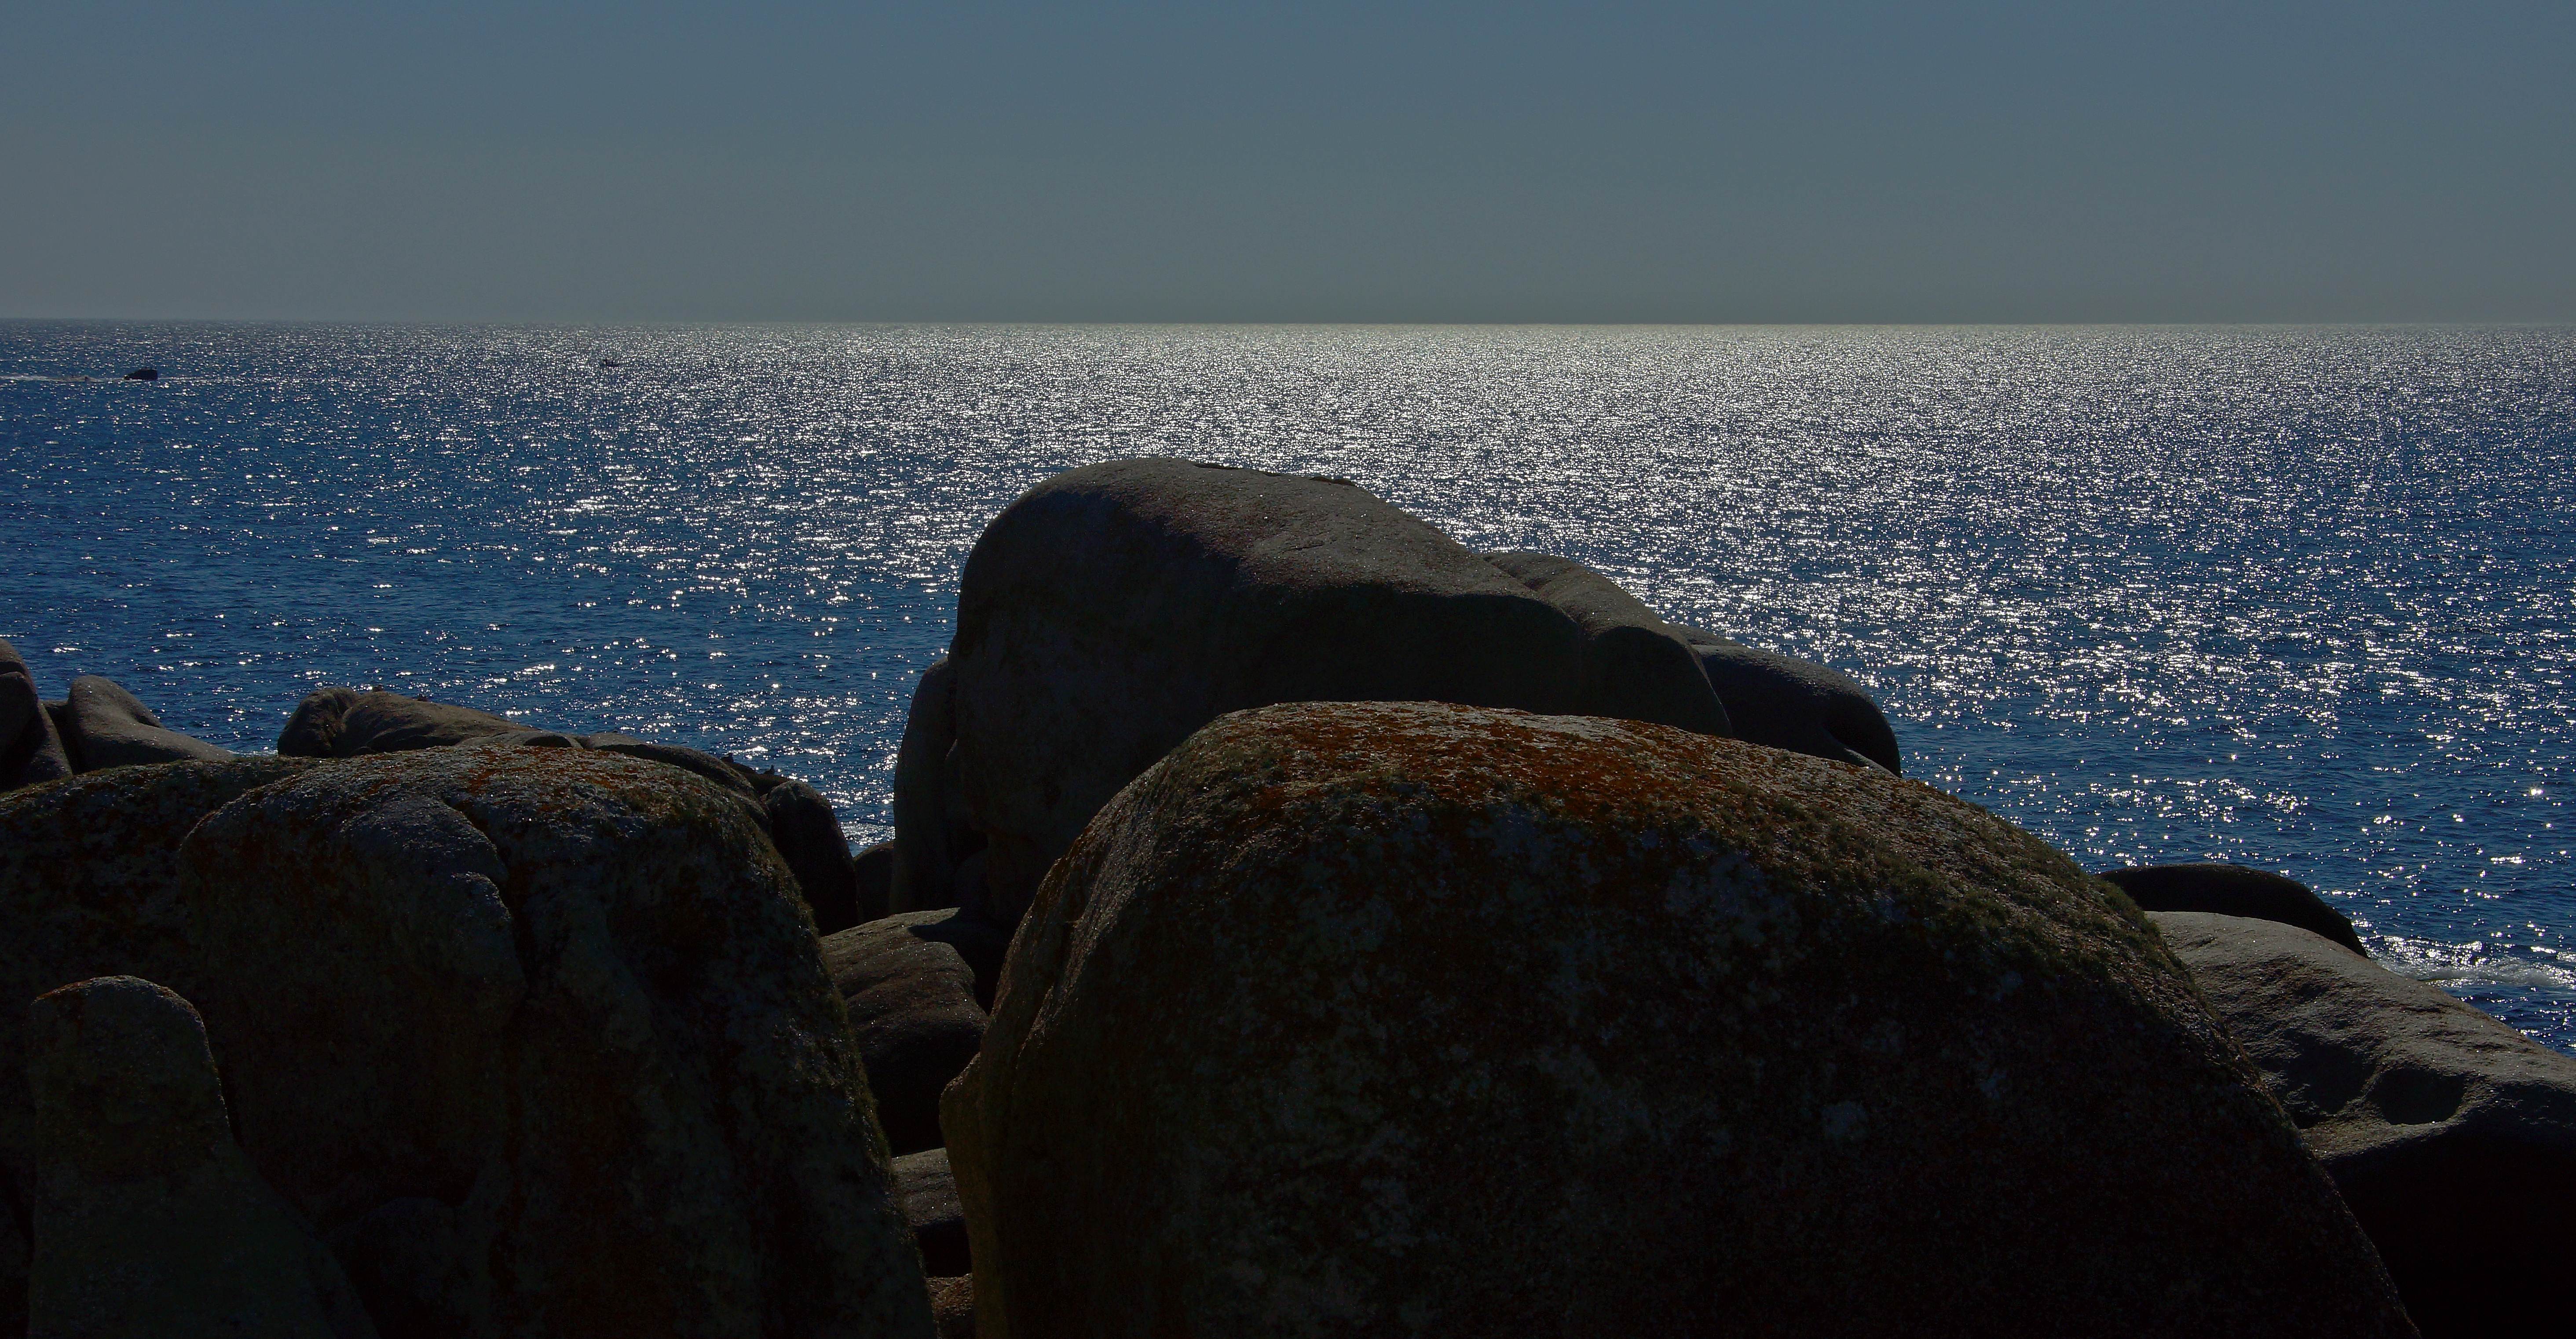
beach, landscape, sea, coast, water, rock, ocean, horizon, sunrise, sunset, sunlight, morning, shore, wave, dawn, photo, cliff, dusk, ice, evening, reflection, bay, terrain, material, body of water, spain, galicia, pontevedra, paisajes, ogrove, a77, espana, cape, g, ggl1, gaby1, xovesphoto, xelodegalicia, sonya77v, sonyslta77v, tamron24135, gabrielcoru a, atmospheric phenomenon, wind wave